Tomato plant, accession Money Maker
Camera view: horizontal (90 deg, fisheye); turntable rotation: 30 degrees
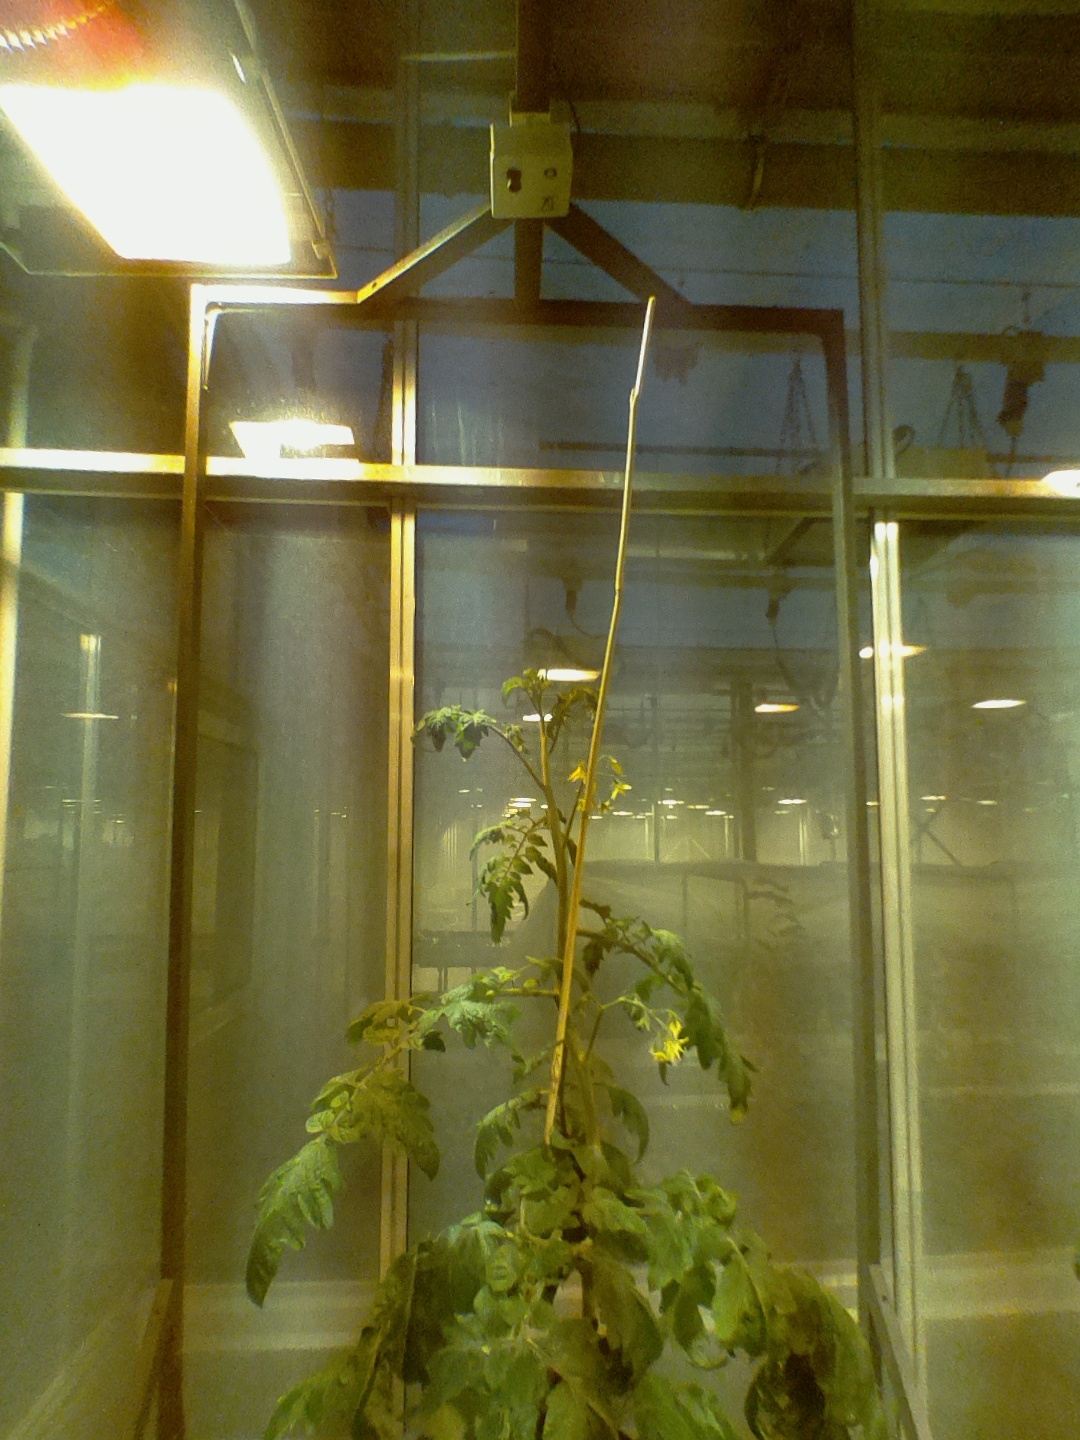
BBCH growth stage 69: End of flowering, 90%-100% of flowers open, more petals falling